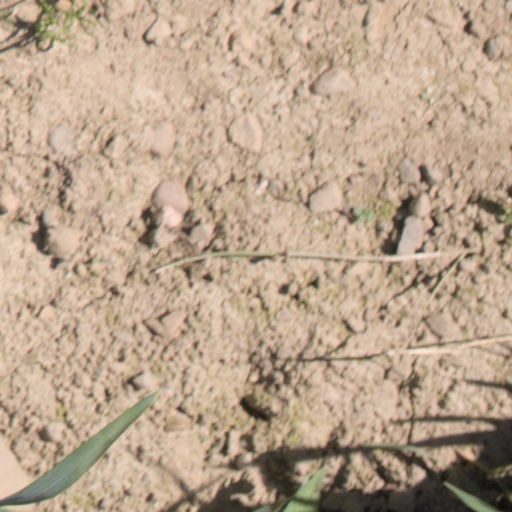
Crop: wheat